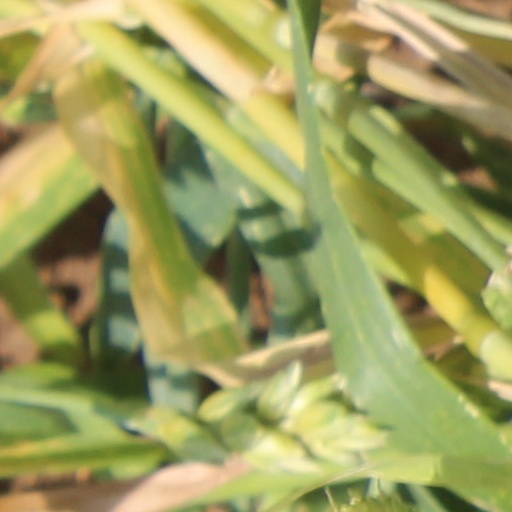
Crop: wheat